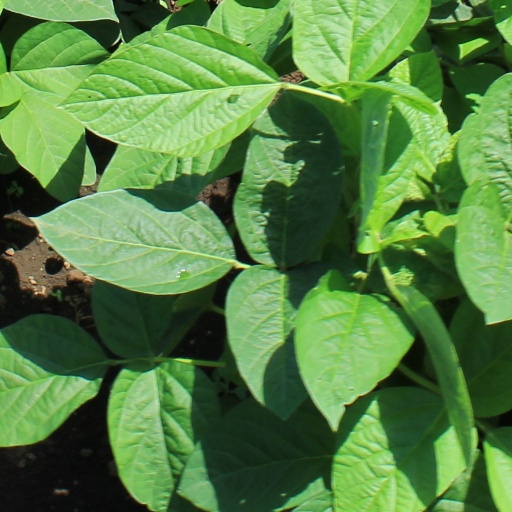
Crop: soybean